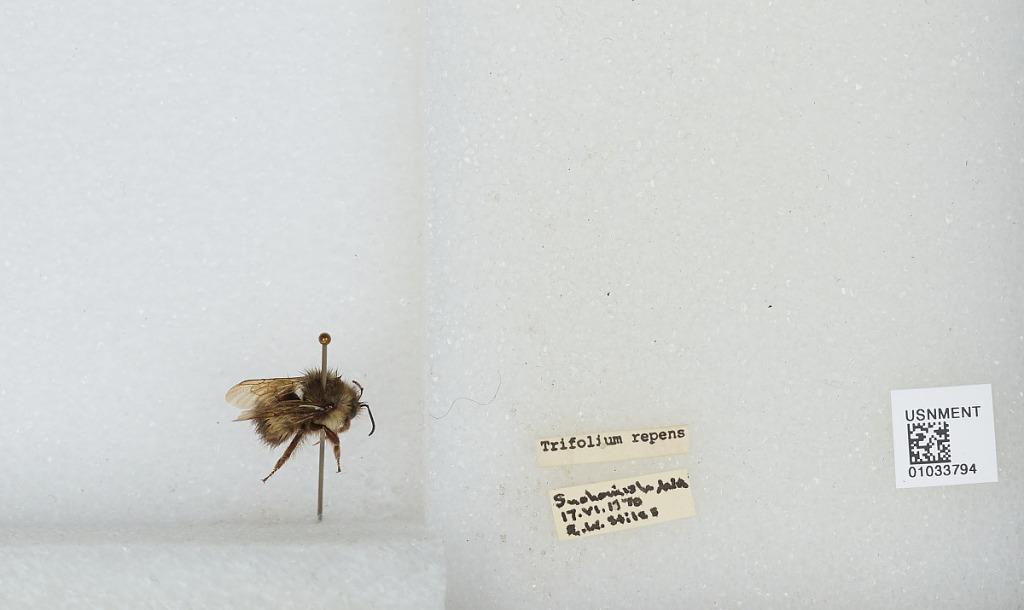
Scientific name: Bombus (Pyrobombus) sitkensis Nylander
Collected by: E. Stiles
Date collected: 1970-6-17
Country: United States
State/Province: Washington
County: Snohomish
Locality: Snohomish
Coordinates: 47.9192, -122.091